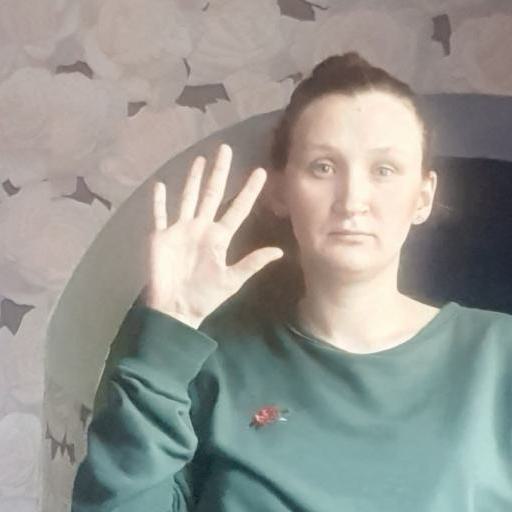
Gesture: palm